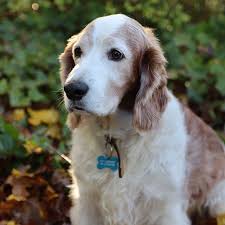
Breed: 202-n000023-Welsh_springer_spaniel